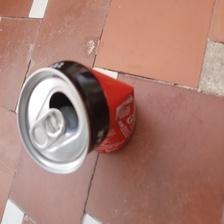
Label: cans